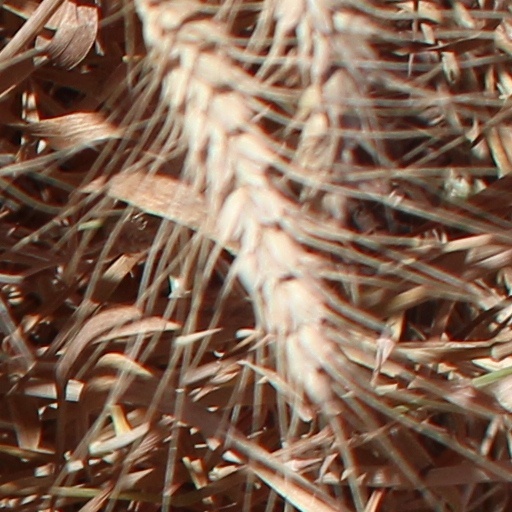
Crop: wheat